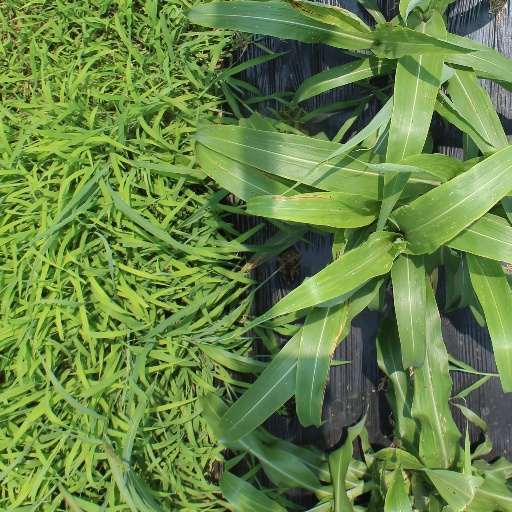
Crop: sorghum